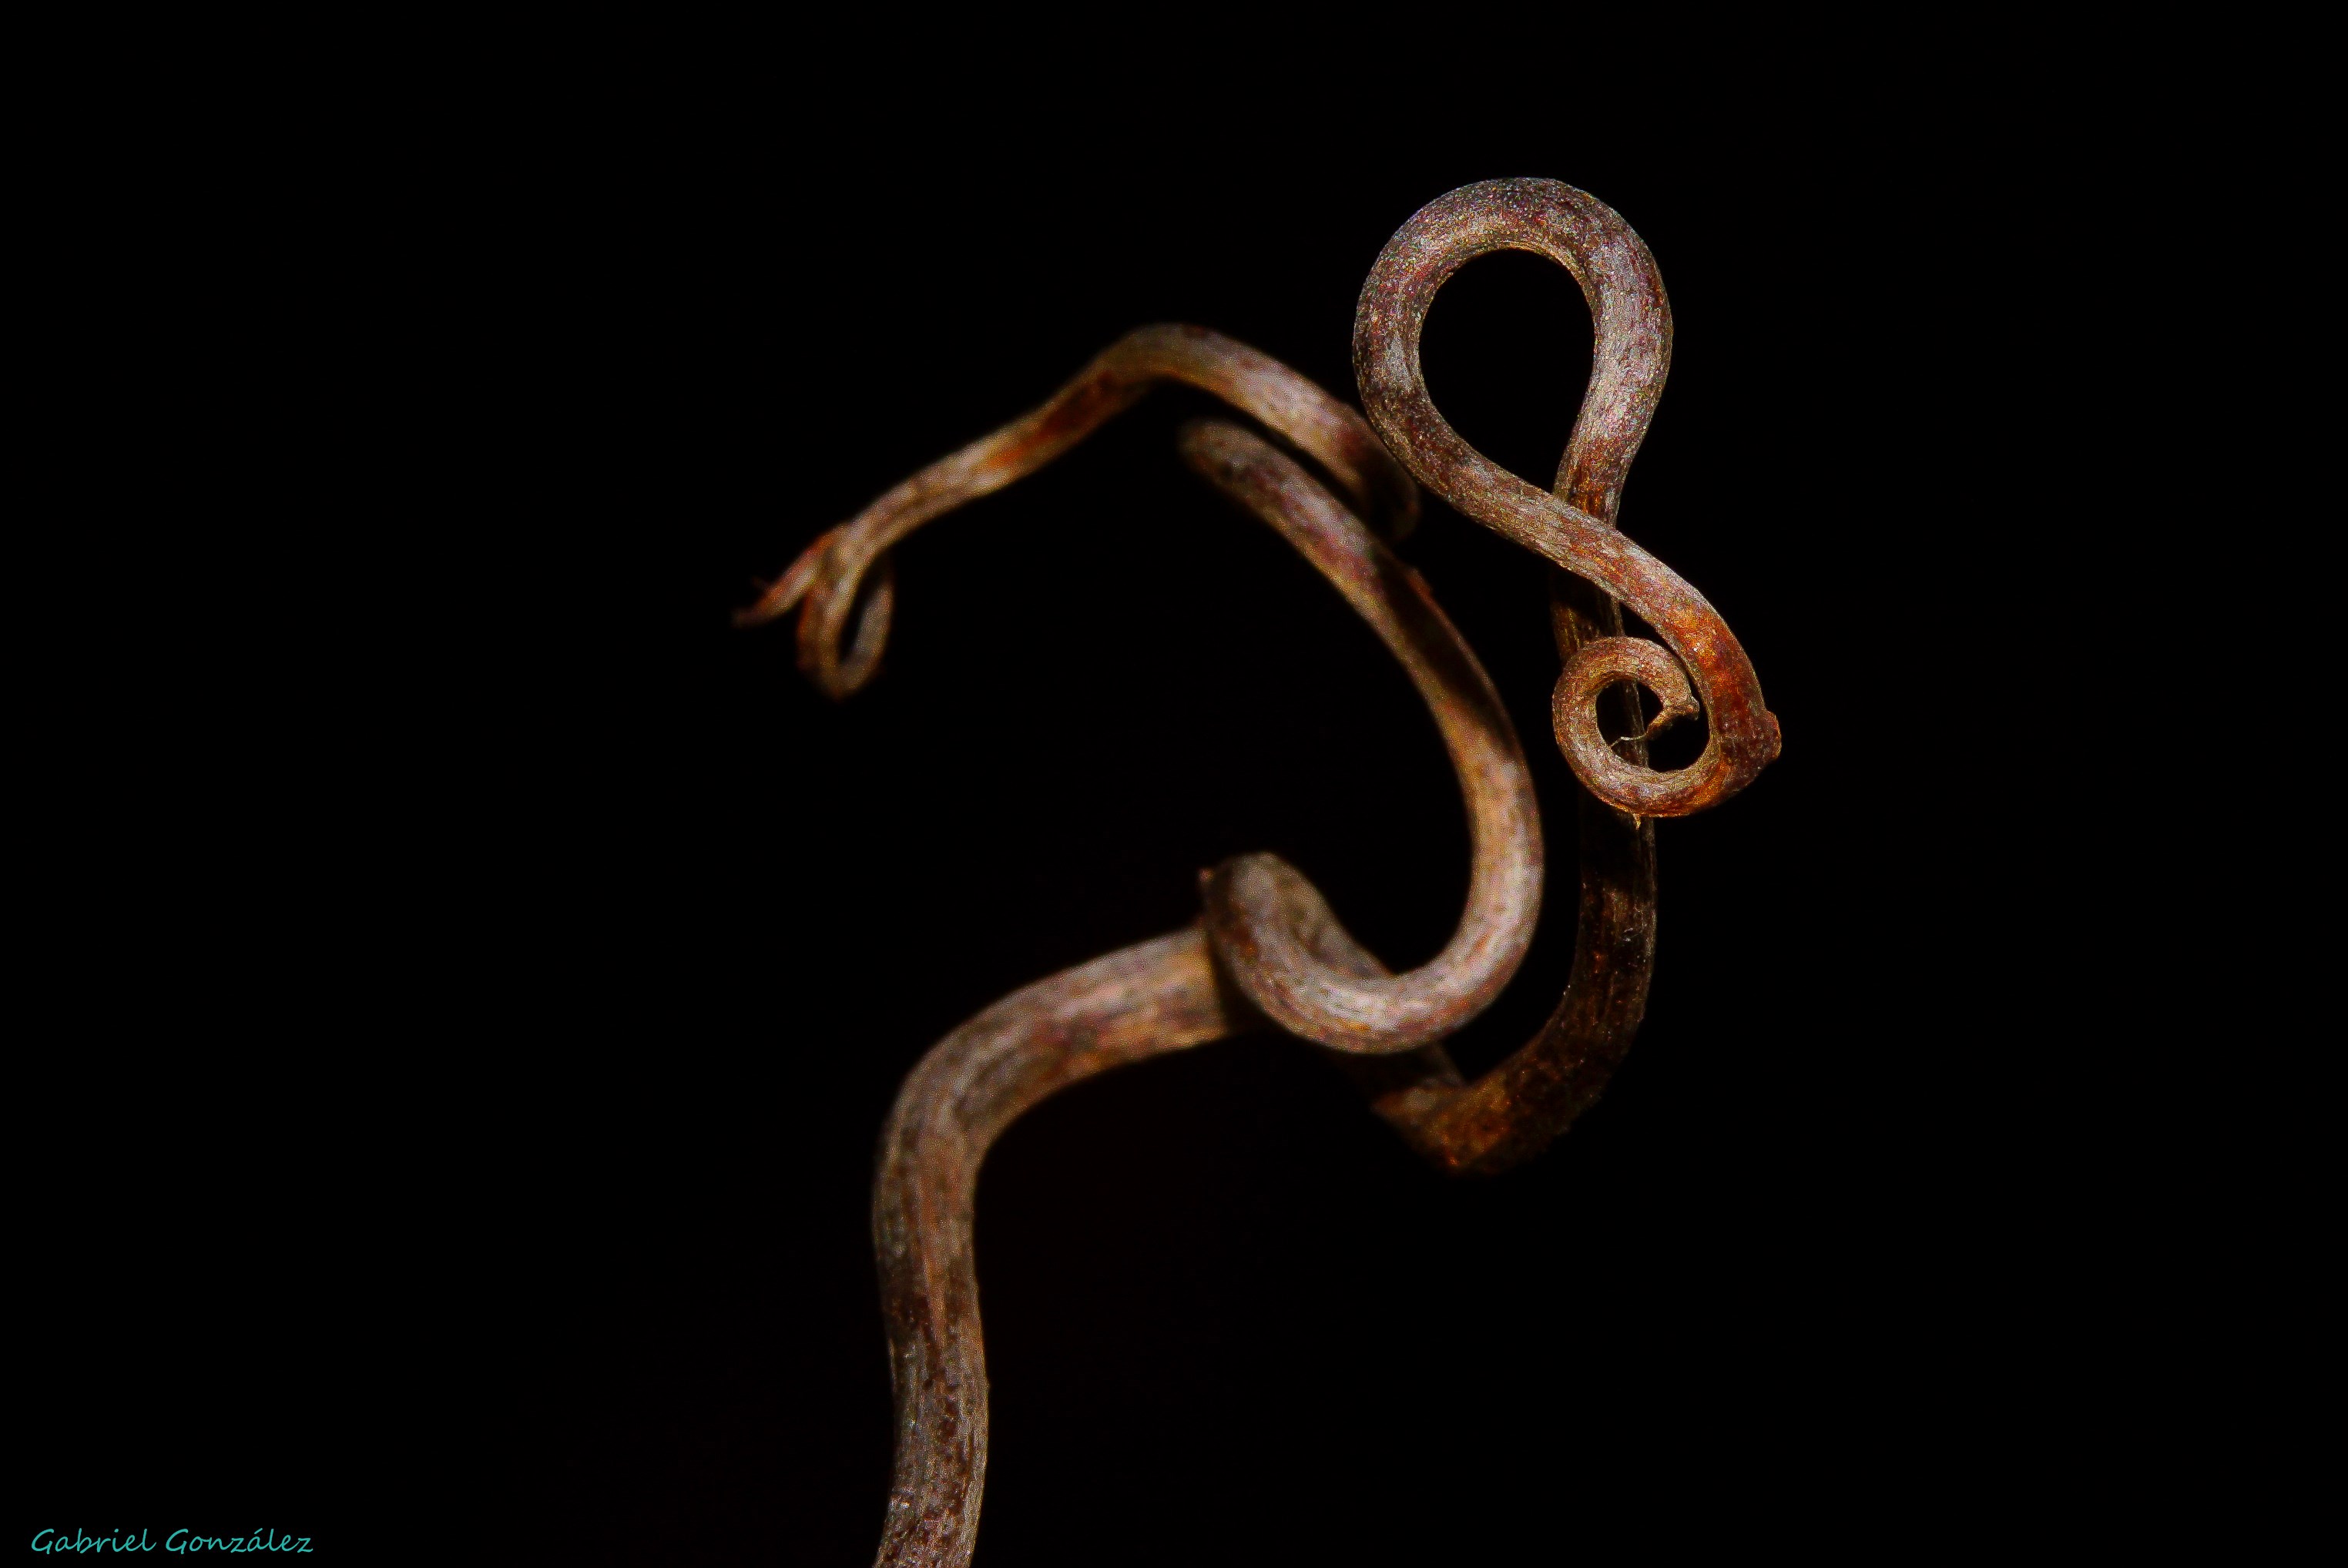
nature, photo, macro, reptile, flowers, snake, naturaleza, flores, tamron90mmmacro, a77, g, serpent, ggl1, gaby1, xovesphoto, varios, some, sonya77, gphoto, xelodegalicia, gabrielcoru a, scaled reptile